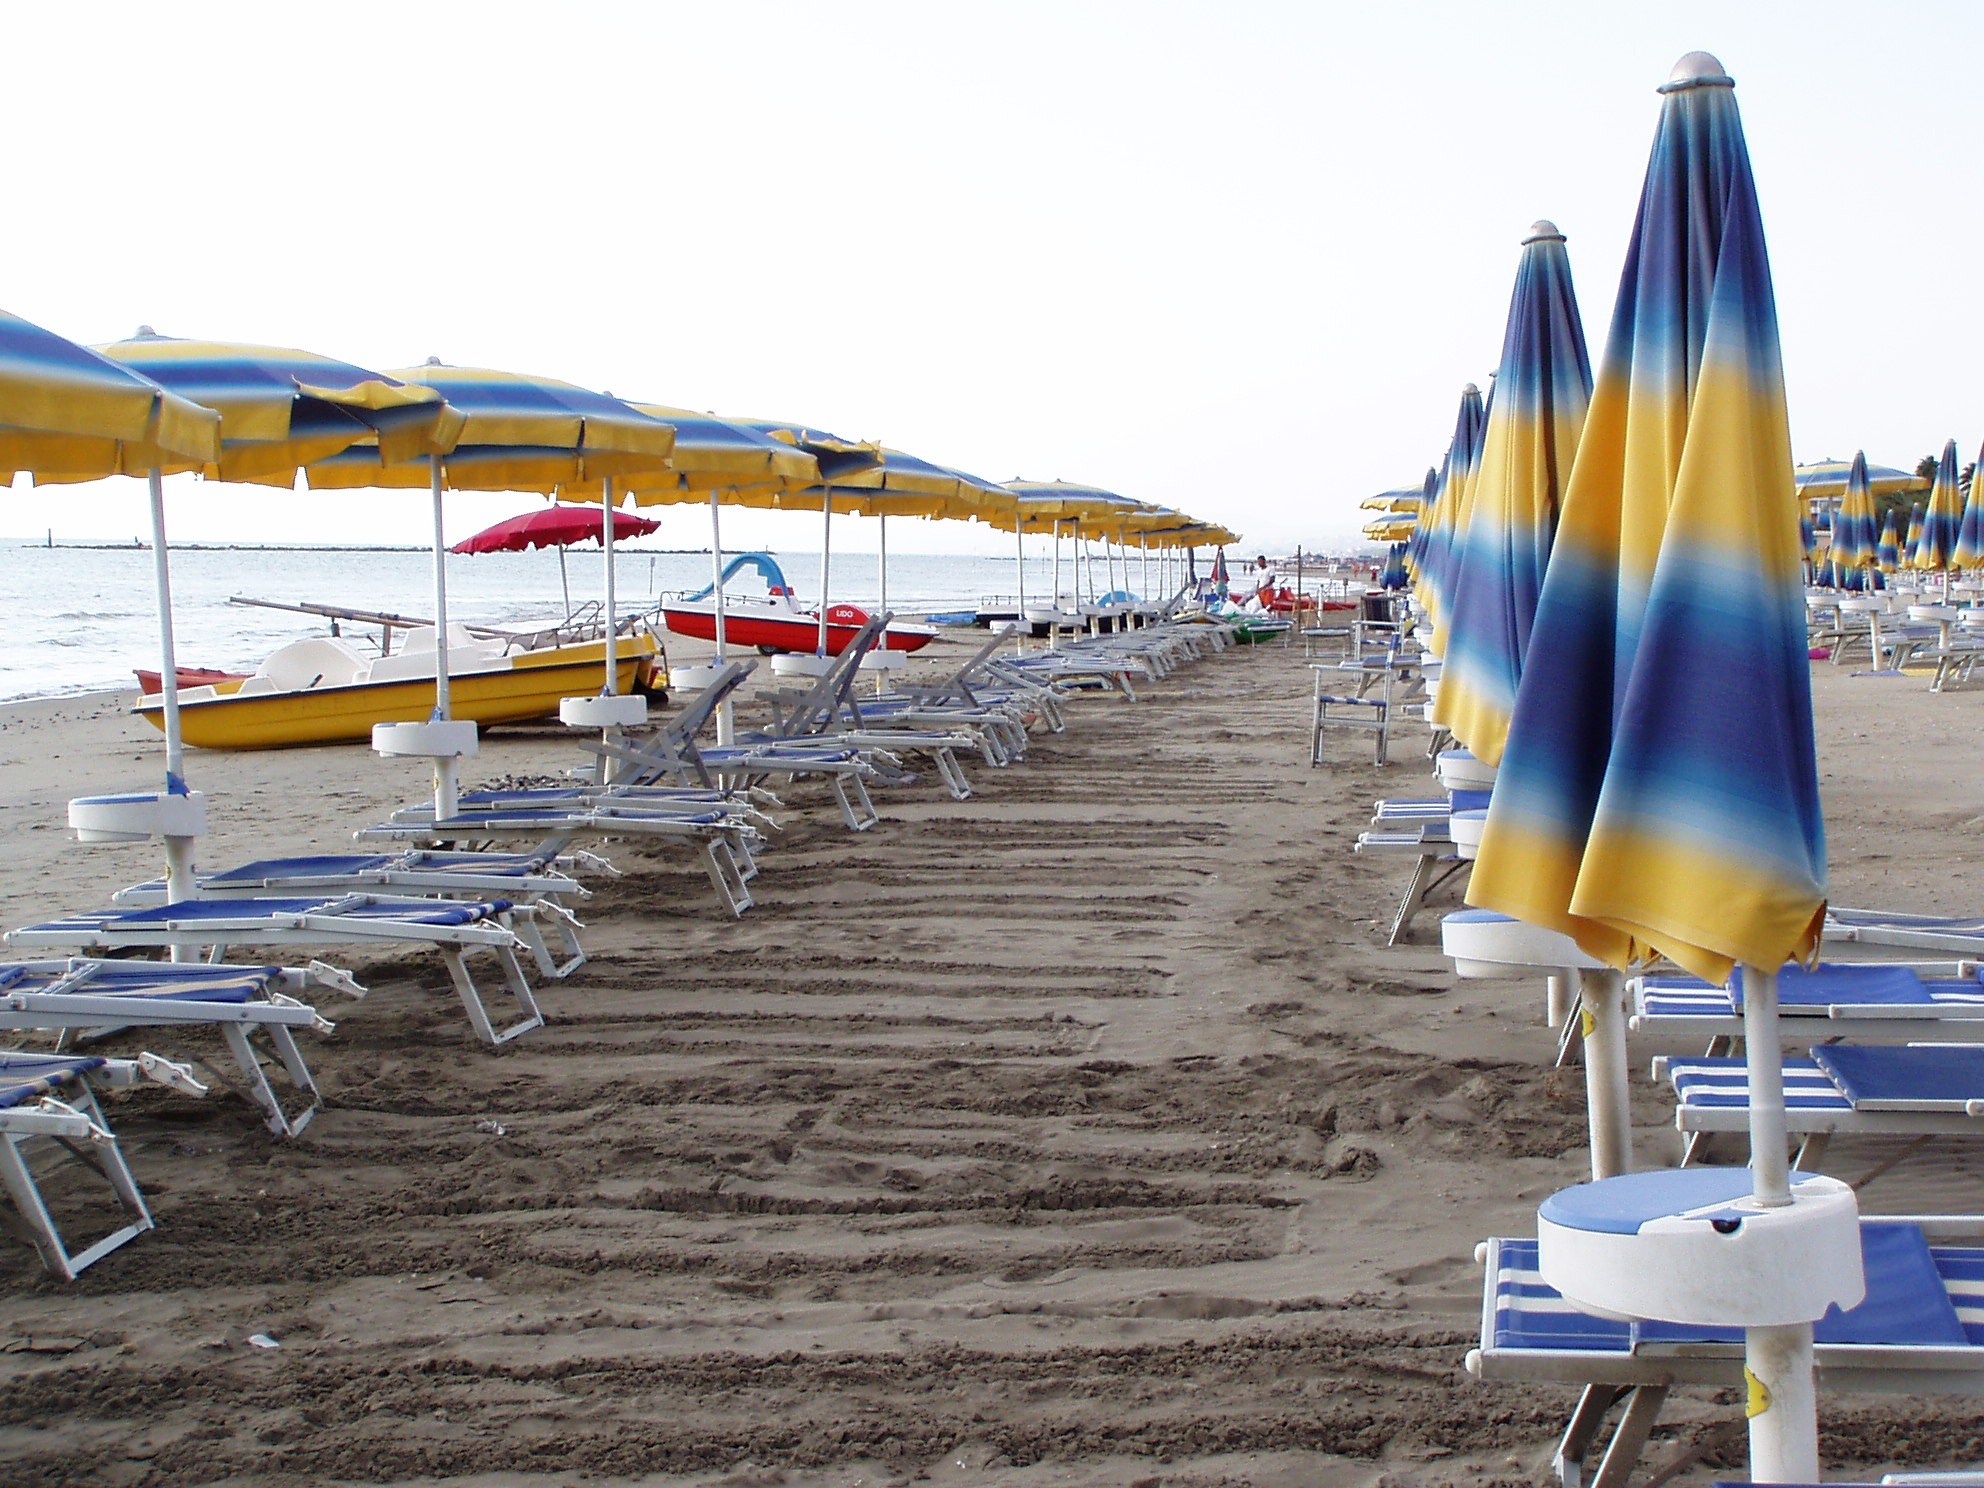
beach, sea, dock, sky, sun, boat, wind, atmosphere, summer, vehicle, mast, shadow, holiday, marina, sailboat, boating, sail, costa, lido, beach umbrella